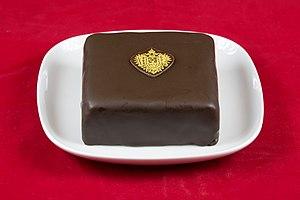
L'Hotel Imperial, aussi connu comme L'Impérial, est un hôtel de luxe cinq étoiles de Vienne, en Autriche. Il est situé sur le fameux boulevard circulaire, le Ring.